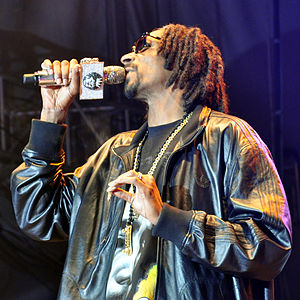
Snoop Dogg / Liv og karriere / 2012-: Reincarnated
Snoop Dogg as Snoop Lion (2013)
Calvin Cordozar Broadus, Jr., bedre kendt under sine kunstnernavne Snoop Doggy Dogg, Snoop Dogg, Snoop Lion og Snoopzilla, er en amerikansk rapper, sanger, pladeproducer, marihuana-aktivist, skuespiller og iværksætter. Snoop er bedst kendt som rapper i West Coast hip hop-scenen, og for at være en af Dr. Dres mest kendte protégés. Snoop Dogg var Crip bandemedlem mens han gik i high school. Kort efter eksamen, blev han arresteret for kokain-besiddelse og sad seks måneder i fængsel i Wayside County Jail. Hans musikkarriere begyndte i 1992 efter hans udgivelse hvor han blev opdaget af Dr. Dre. Han samarbejdede omkring flere tracks-numre på Dres solo debutalbum, The Chronic og på titelsangen til filmen Deep Cover.